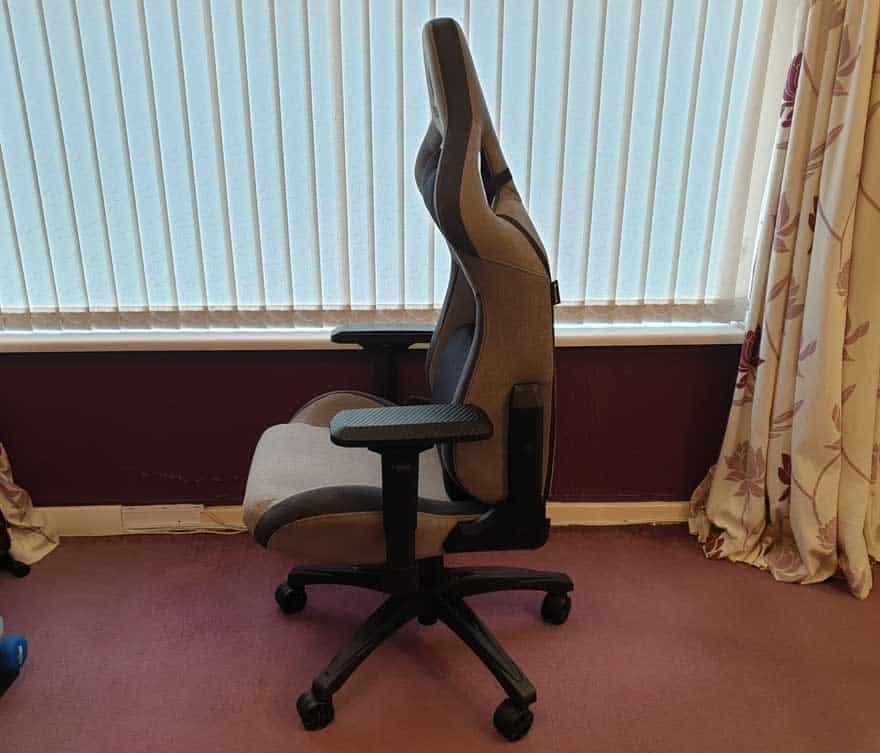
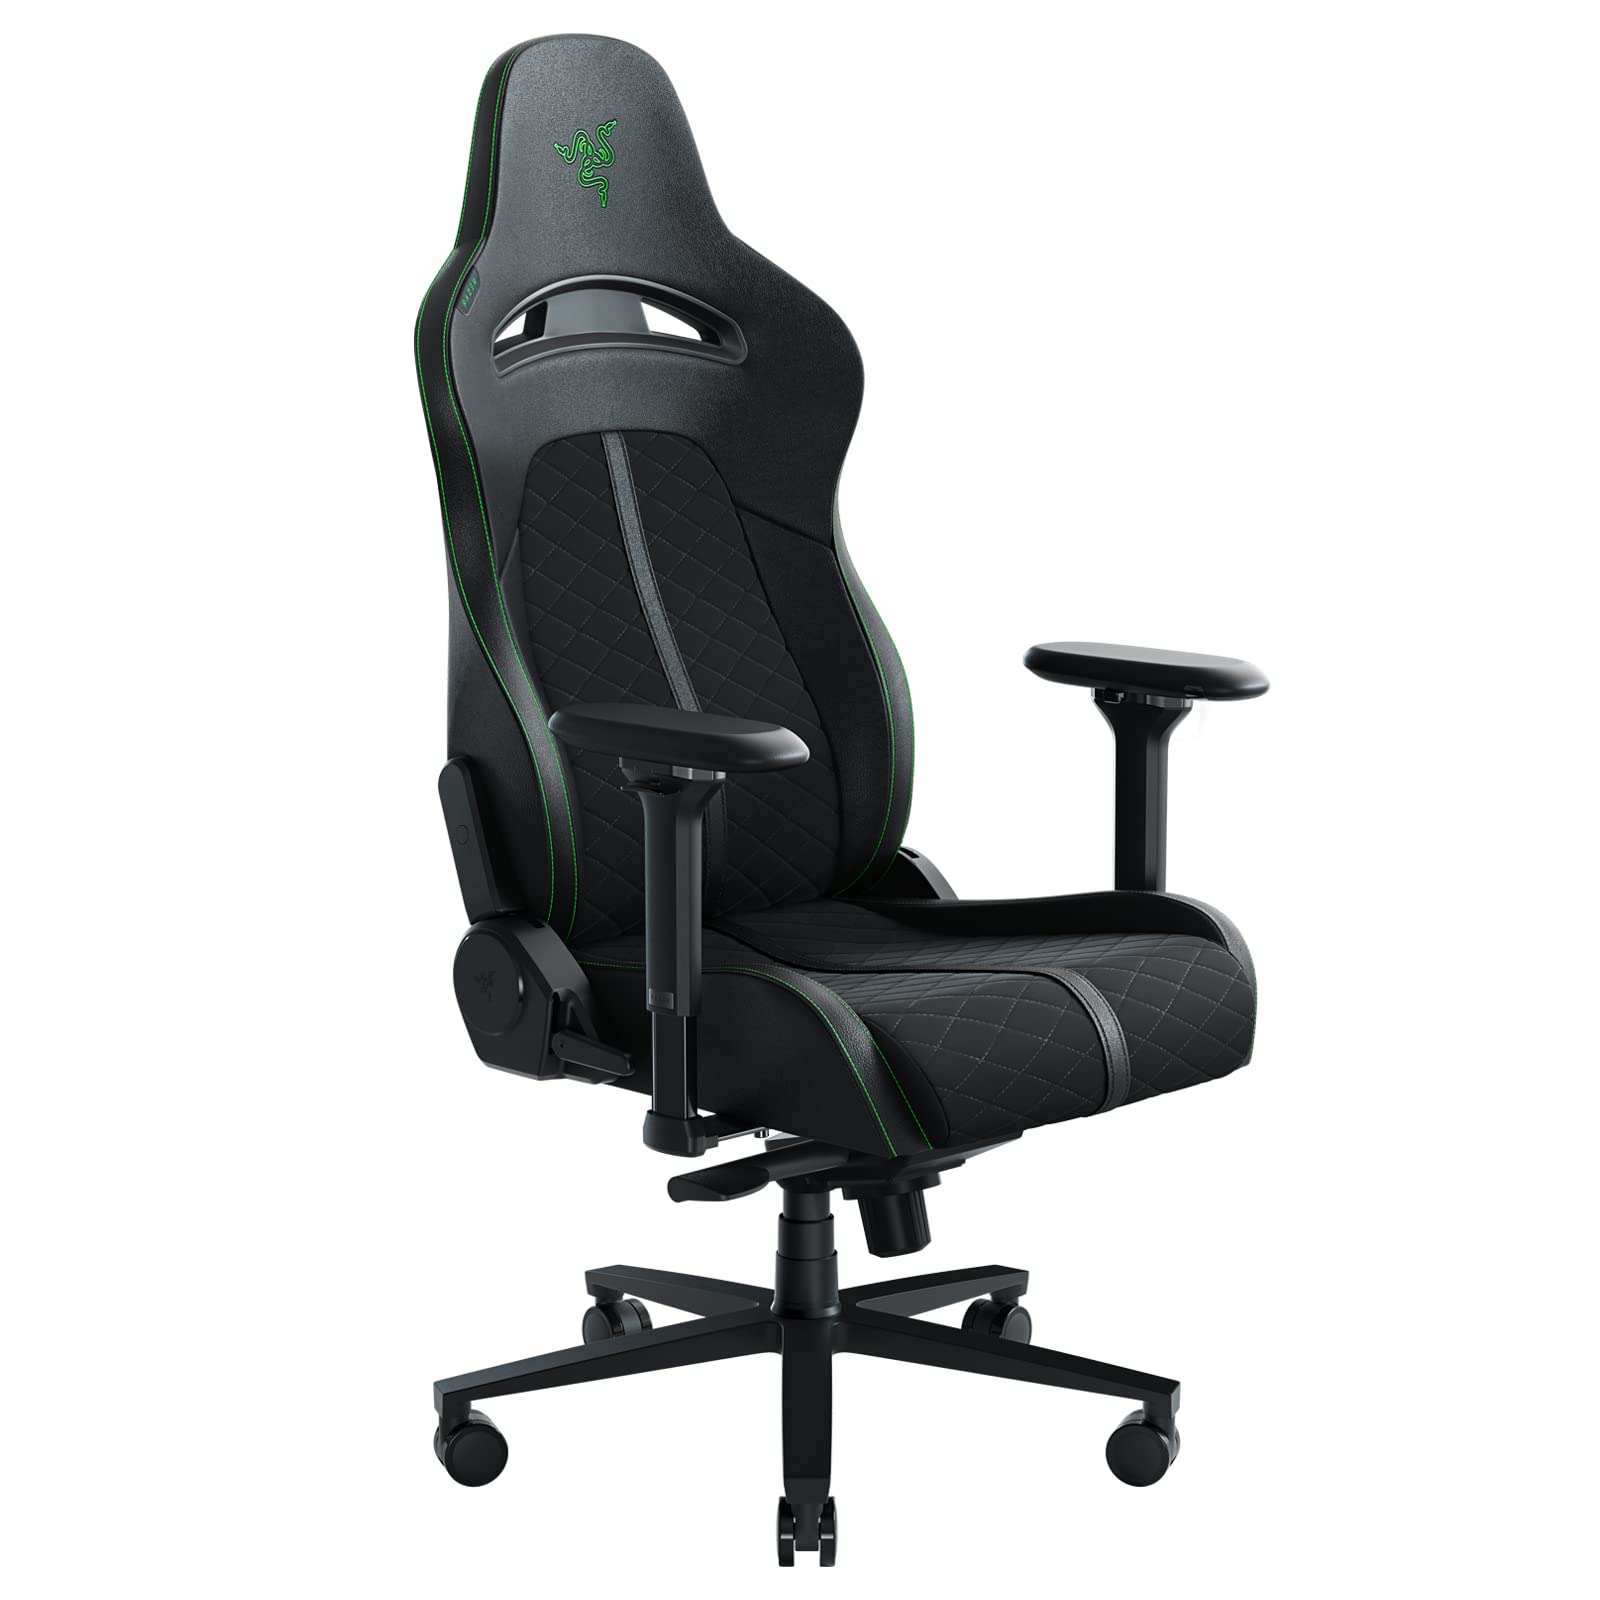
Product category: items_chair
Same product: no